Castellane

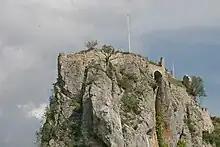
Ruined château in Rougon

In the early ninth century, the area around the current town of Castellane was inhabited by only 84 people. In 812 the area was invaded by Moors, also sometimes called Saracens; they destroyed "Salines", the early settlement near the salt marshes. The inhabitants of Salines took refuge on the summit of the Roc and built a stronghold there, building the first Notre-Dame there, inaugurated in 852, in thanks for the refuge. Some vestiges of this site, which was named "Sinaca" in 813 and "Petra Castellana" in 965, are still visible at the place now known as "Le Signal". People later also settled at the foot of the Roc in the valley bottom.